Maria Teresa Felicitas d'Este

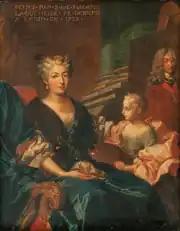
The Duchess of Modena with Maria Teresa, by Nicolas de Largillière

Maria Teresa Felicitas was born on 6 October 1726 at the Ducal Palace of Modena in Modena, Italy. She was the eldest daughter of Francesco III, Duke of Modena and Charlotte Aglaé d'Orléans. Before her birth, her parents had two sons, Alfonso and Francesco, both of whom died in 1725.